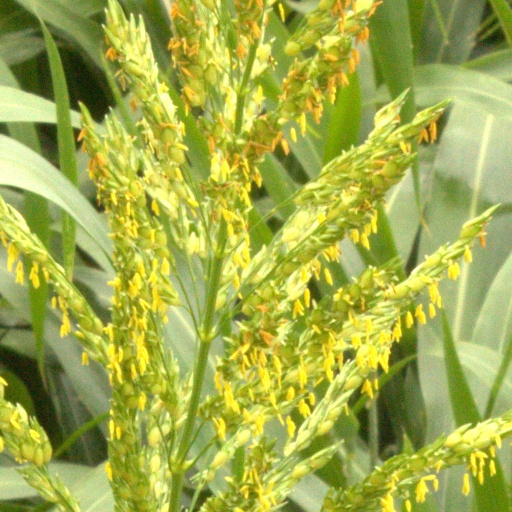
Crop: sorghum